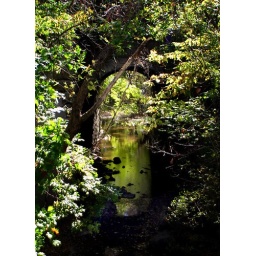
Leaves are reflected in the water underneath a bridge along Old State Road in Charleston, Ill., Thursday, Oct. 12, 2006.